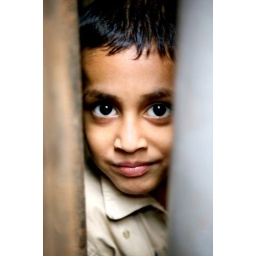
brother of the girl in red dress